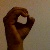
The image shows a hand gesture representing the letter 'O' in Indian Sign Language.